Tal (singer)

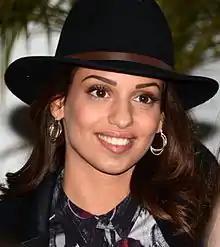
Tal during the NRJ Music Awards in December 2013

Tal Benyezri (born 12 December 1989), also mononymously known as TAL, is an Israeli-French singer. She was signed to Warner Music France from 2011 to 2018. In 2021, she changed her artist name to TALOULA and became an independent artist.